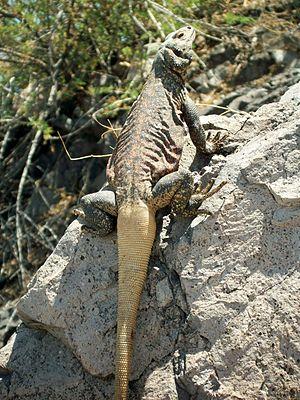
Sauromalus ater, le Chuckwalla, est une espèce de sauriens de la famille des Iguanidae.